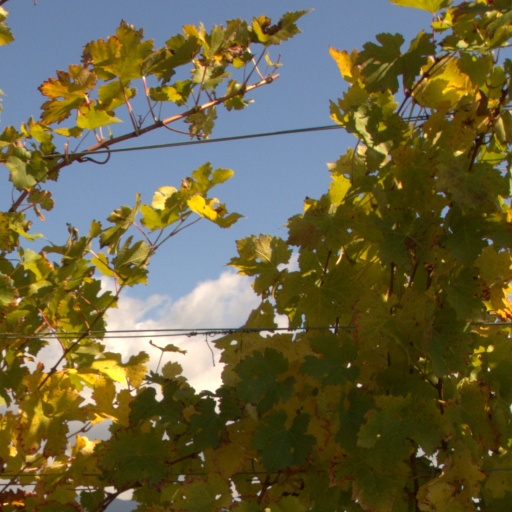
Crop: grape